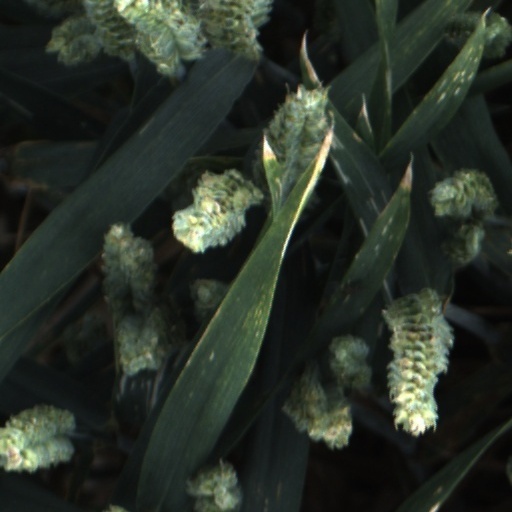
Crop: wheat